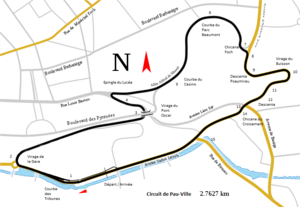
Carte du circuit de Pau (nom des virages, n°)
Le Grand Prix de Pau 2012, disputé le 13 mai 2012 sur le circuit de Pau-Ville, est la 2ᵉ épreuve du Championnat d'Europe de Formule 3 2012 et la 3ᵉ épreuve du Championnat de Grande-Bretagne de Formule 3 2012. Il s'agit de la soixante-et-onzième édition du Grand Prix de Pau.
Le Trophée de Pau de Formule Renault 2013 se déroule lors de la 72ᵉ édition du Grand Prix de Pau. Cette course spéciale de la Formule Renault 2.0 est une épreuve indépendante hors championnat. Le Grand Prix se dispute les 18, 19 et 20 mai 2013, la dernière journée étant le lundi de pentecôte, ce qui constitue le retour de la tradition du GP Palois.
Le Grand Prix de Pau 1935 est un Grand Prix qui s'est tenu sur le circuit automobile temporaire de Pau-Ville le 24 février 1935.
Le Grand Prix de Pau 1938 est un Grand Prix qui s'est tenu sur le Circuit urbain de Pau le 10 avril 1938.